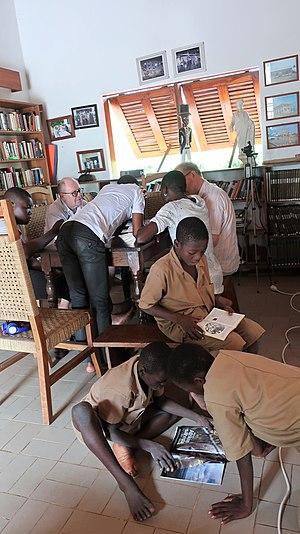
La Villa Karo est un centre culturel et une résidence d'artistes finno-africain. Elle est située dans la petite ville côtier de Grand-Popo, au Bénin. Son principal objectif est de créer un pont entre les artistes et les acteurs culturels finlandais et africains. Son but est d'offrir aux artistes finlandais, chercheurs, enseignants et autres professionnels des domaines culturel et social, la possibilité de résider en Afrique. Il encourage et invite aussi les professionnels de la culture africains à se rendre en Finlande.